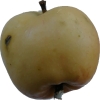
Label: Apple 14